Reb Anderson

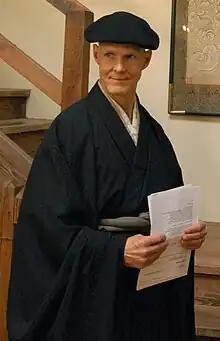
Tenshin Reb Anderson

In a controversial incident, which Anderson discusses in his book "Being Upright, while jogging in Golden Gate Park in 1983, he found the corpse of a man with a bullet wound to the head and a revolver nearby. Anderson returned to the body over a period of several days to meditate over the corpse. He eventually reported the body, but not the revolver, taking it into his possession. In 1987, Anderson was mugged one block away from the San Francisco Zen Center. He retrieved the unloaded revolver and chased the perpetrator to a nearby tenement, where both were quickly arrested.